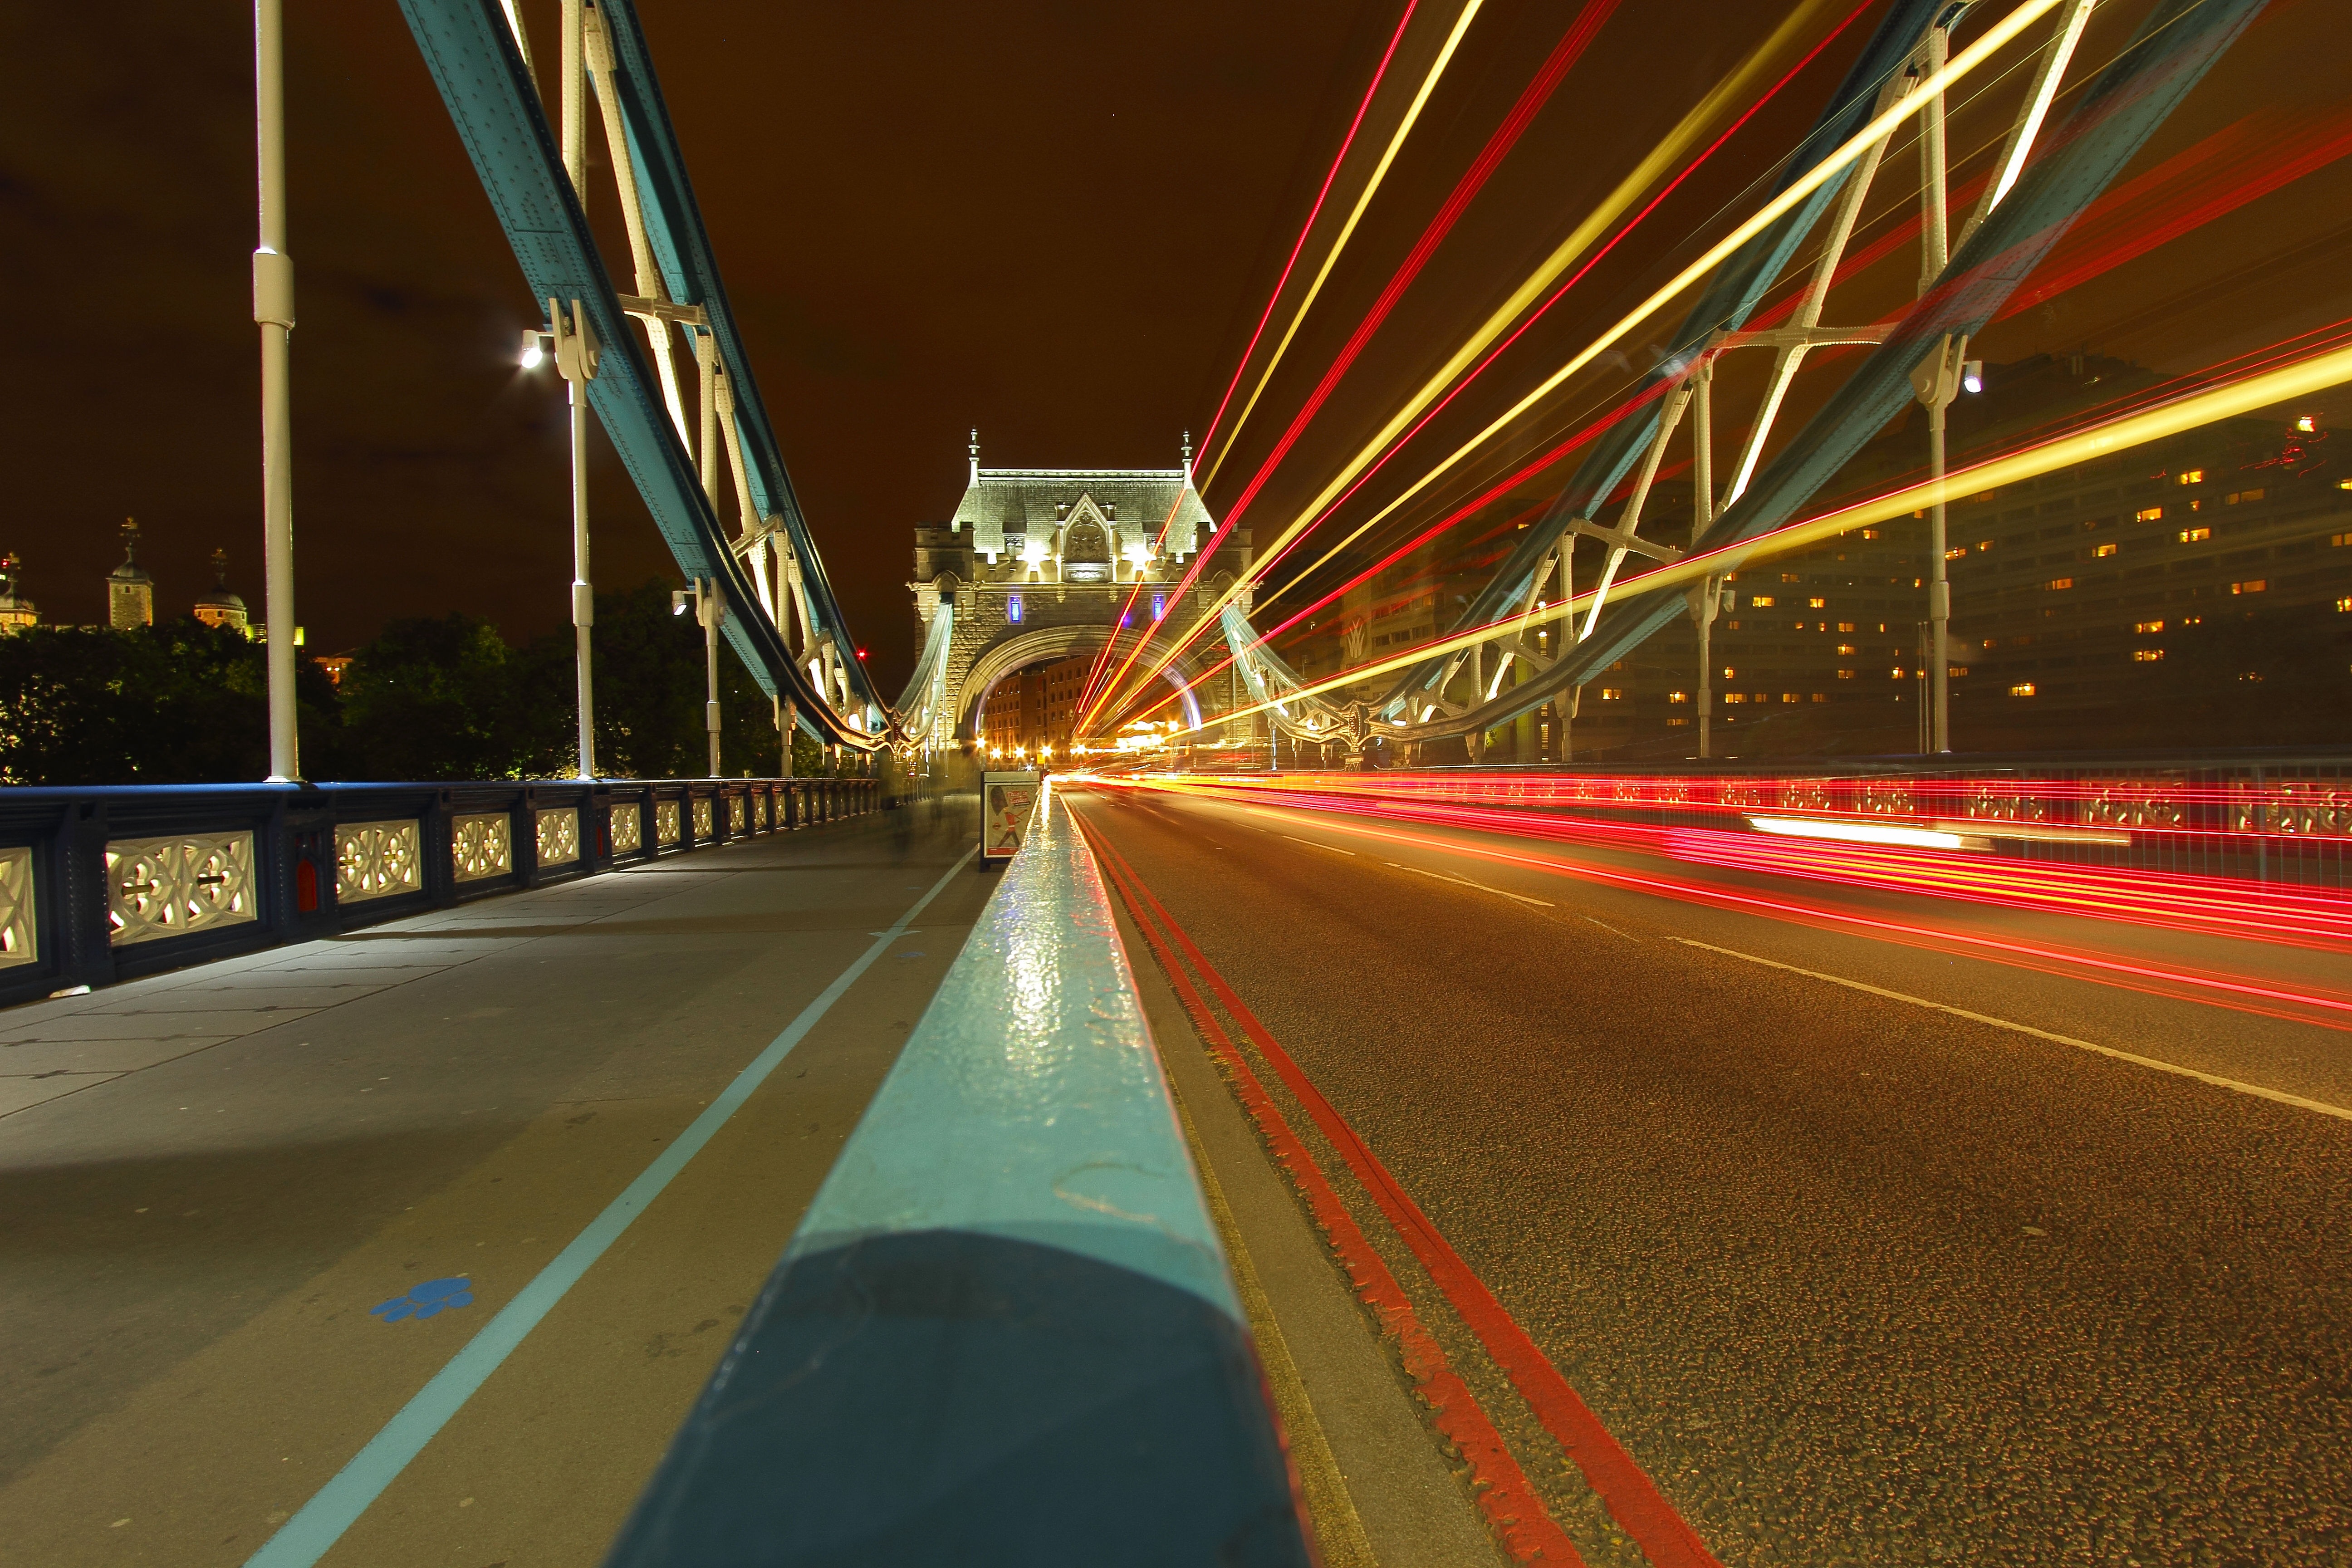
path, light, road, traffic, night, highway, evening, lane, tower bridge, infrastructure, the movement of the, londyn